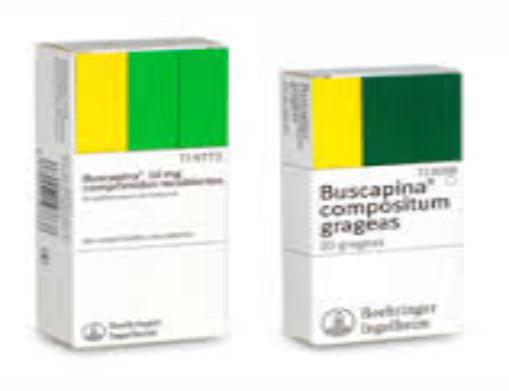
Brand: buscapina
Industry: Necessities